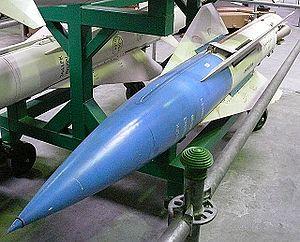
L'AS-30L est un missile air-sol de courte portée français guidé par laser. Il est utilisé sur Mirage 2000, SEPECAT Jaguar, Mirage F1, Super-Étendard ou Bréguet Atlantique. Il est guidé habituellement par les pods ATLIS ou PDLCT emportés soit par l'avion tireur, soit par un autre, soit par un système de désignation au sol.